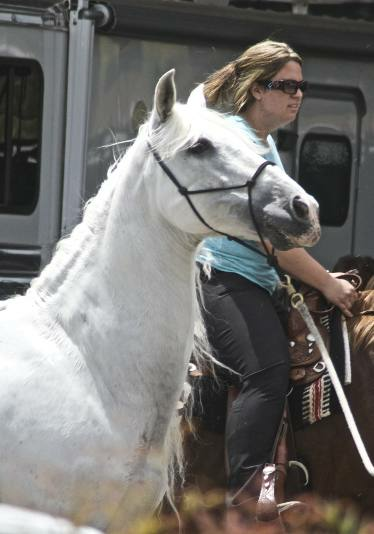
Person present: Yes